Ontario, California

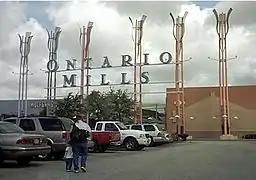
Ontario Mills in 2005

The Graber Olive House was established in 1894, and is now the longest operating olive packing business in the United States.